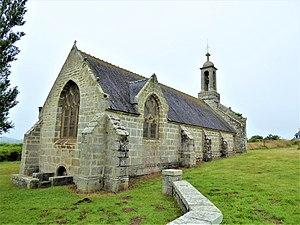
Chapelle Saint-Fiacre de Treffiagat